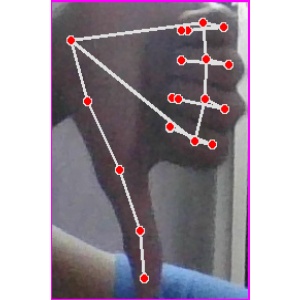
अक्षर: फ